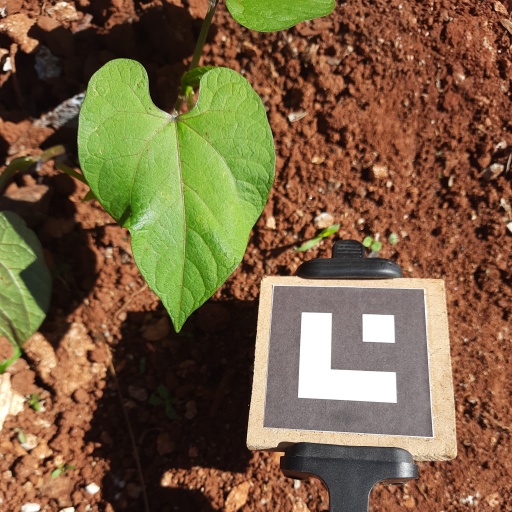
Observations: wavy surface, no eating holes, under sunlight